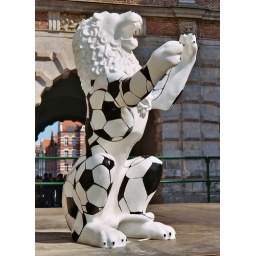
Black &amp;amp; white lion rampant, seen at Medieval pageant, in Gdansk, Poland.